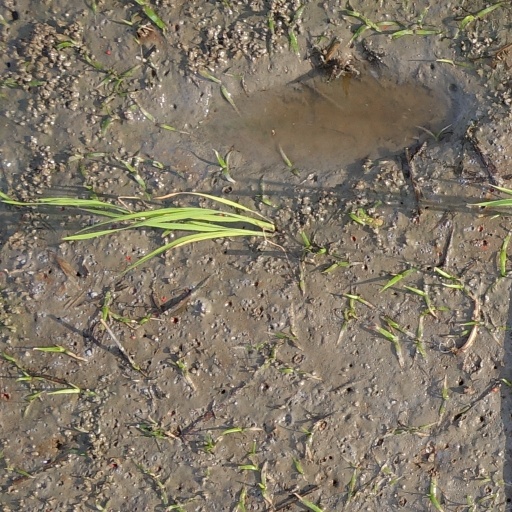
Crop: rice